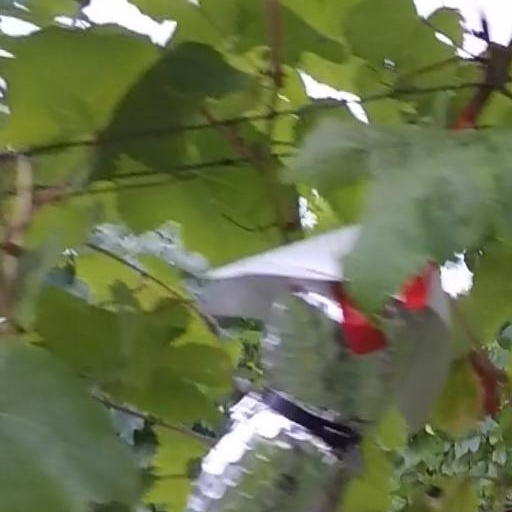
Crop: grape